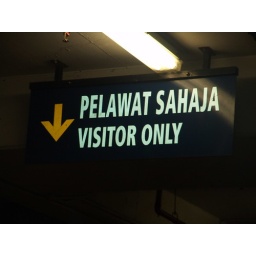
A sign in the car park.